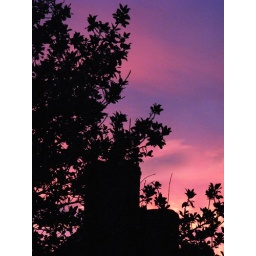
A beautiful evening sky with the chimney pots and holly tree in silhouette